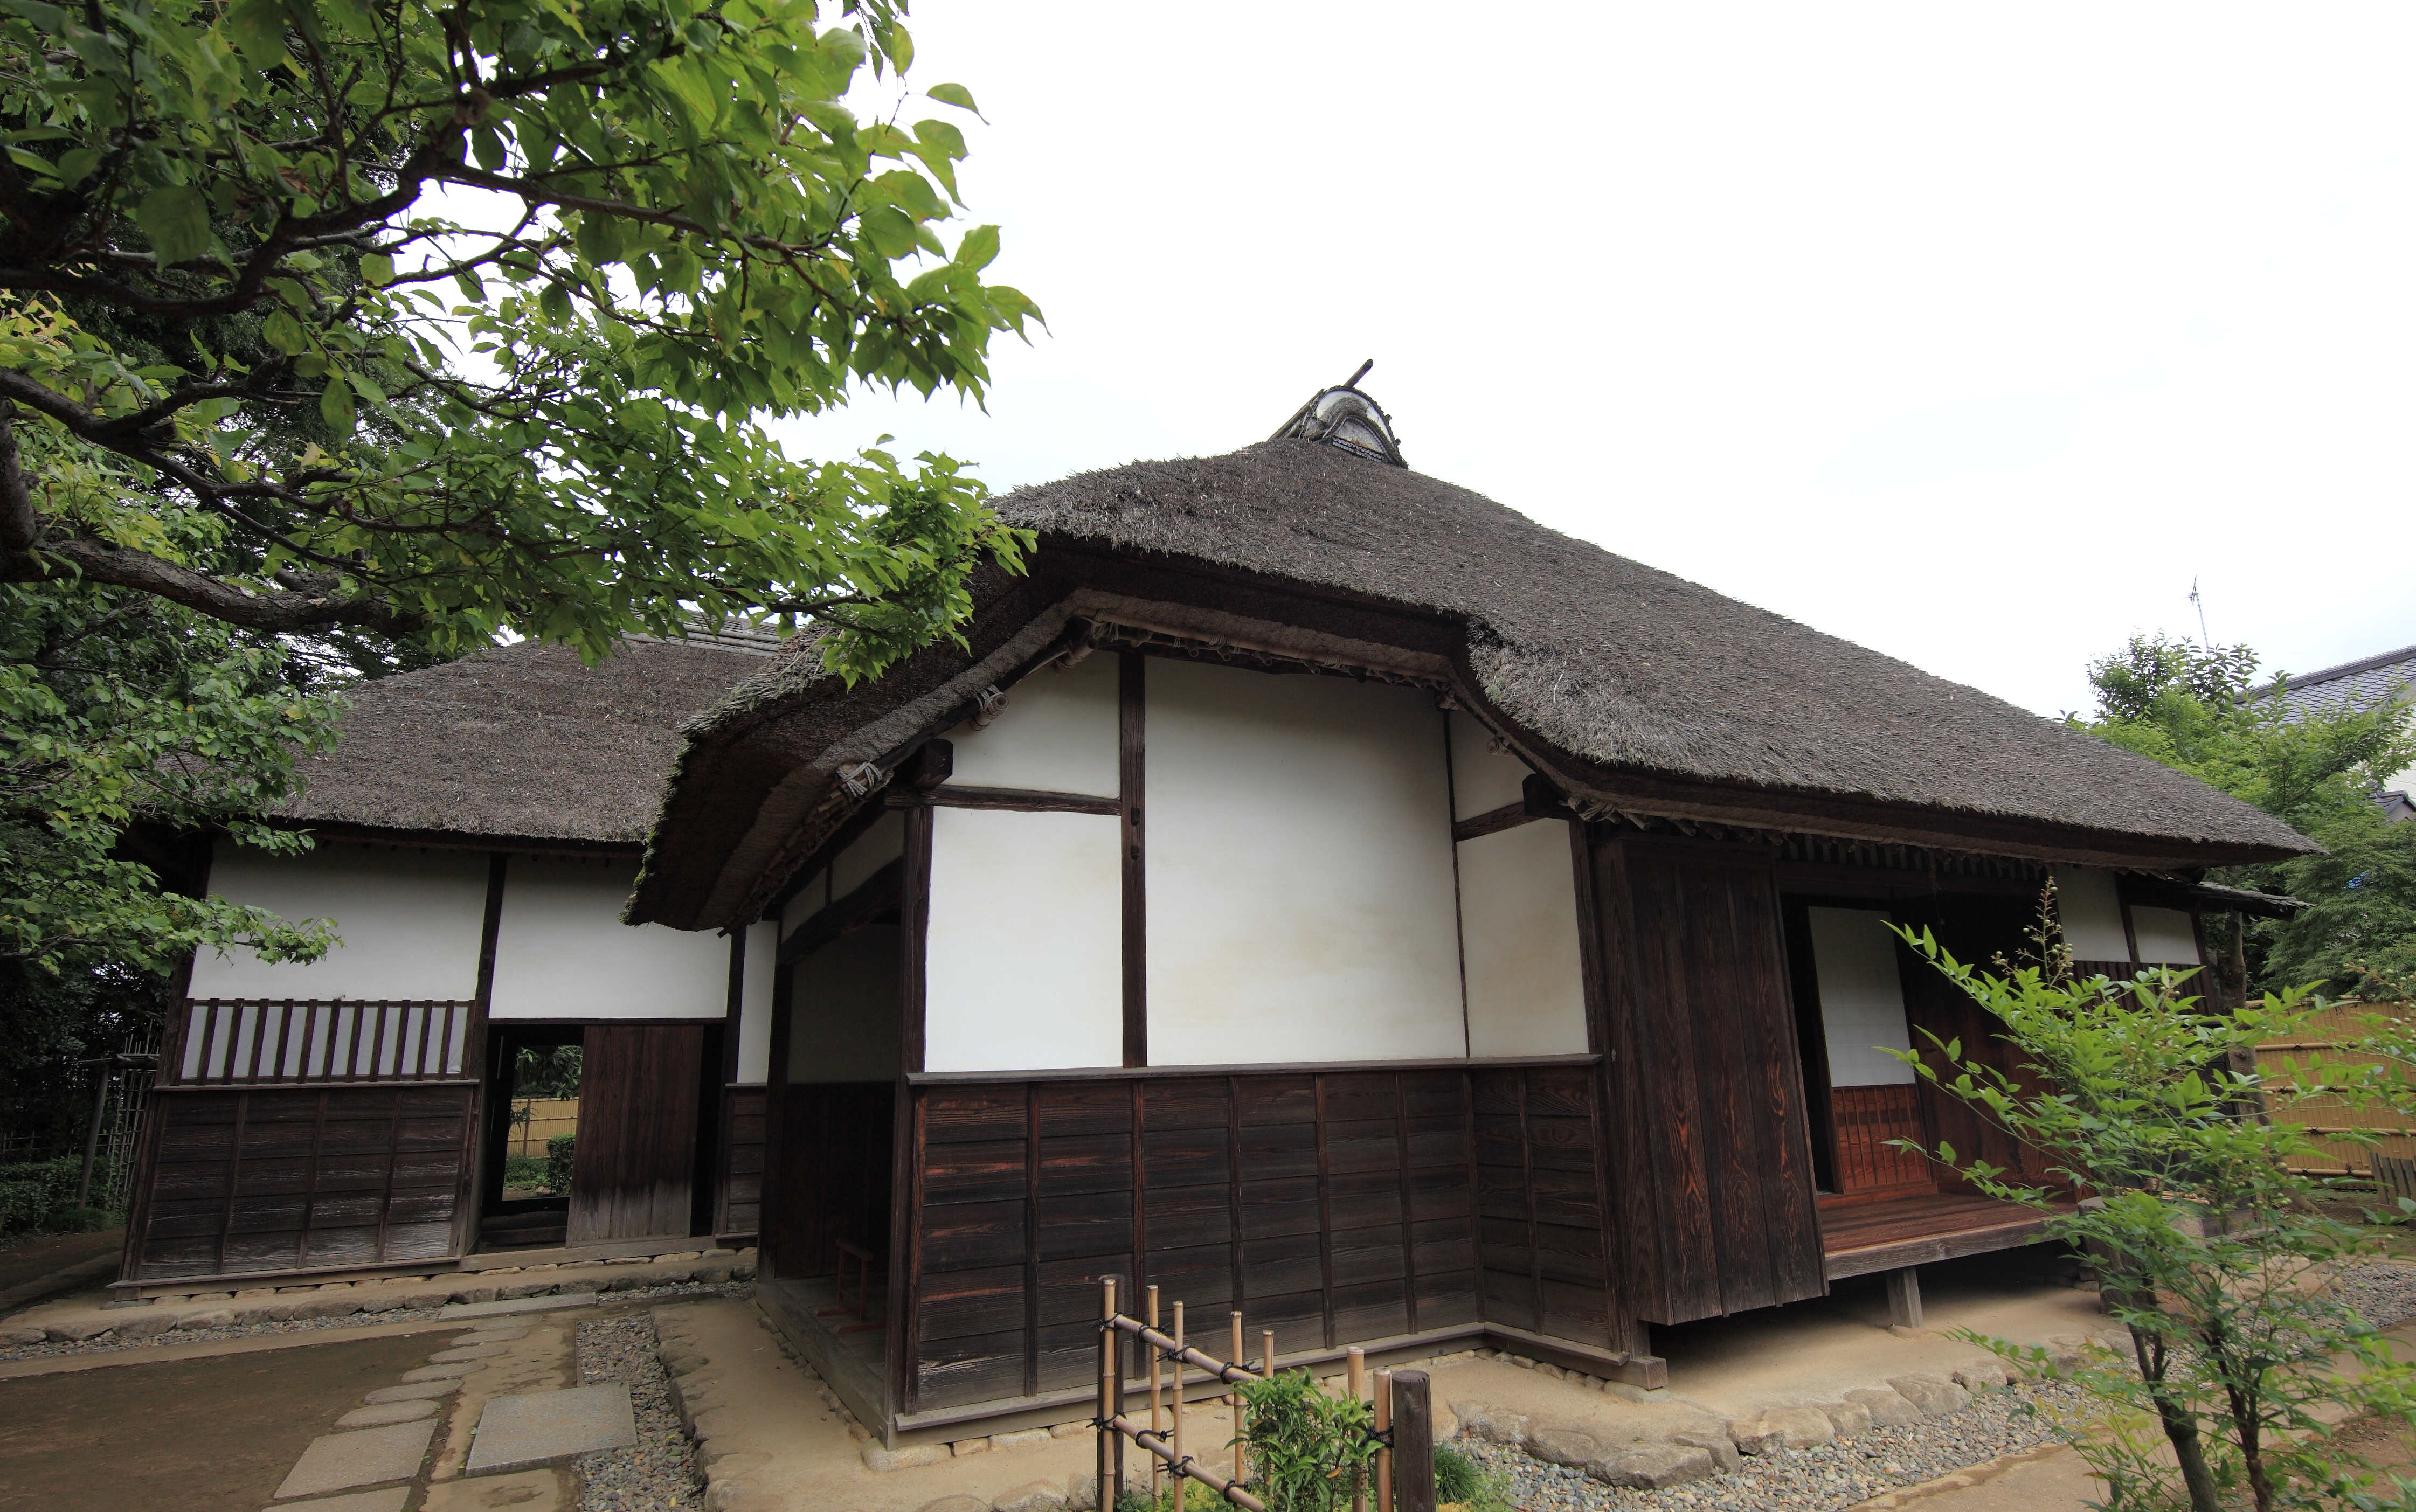
villa, house, roof, building, home, hut, village, high, cottage, facade, property, chapel, exterior, design, japanese, farmhouse, 5d, style, sakura, hires, estate, markii, traditional, hi, res, resolution, chiba, samurai, thatching, real estate